Sports in St. Louis

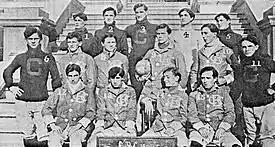
St. Louis team Christian Brothers College won the silver medal at the 1904 Summer Olympics

On August 20, 2019, Major League Soccer announced it had approved St. Louis as the league's 28th franchise. The franchise, St. Louis City SC, was initially expected to join in the 2022 season, but its debut was put off to 2023. It plays home games at Energizer Park, located next to Union Station, which opened in 2023.